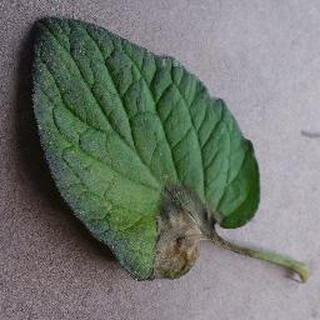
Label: tomato_late_blight